Velika Slevica

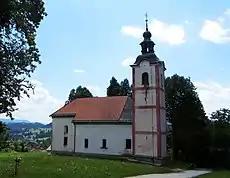
Annunciation Church

The local church, built on a grassy slope above the village to the northwest, is dedicated to the Annunciation of Mary and belongs to the Parish of Velike Lašče. It was built in the last quarter of the 17th century.